Benedict Zuckermann

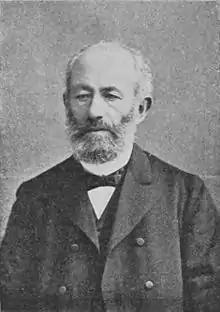
Benedict Zuckermann

Benedict Zuckermann (9 October 1818 – 17 December 1891) was a Jewish scientist in Breslau.